RMI (energy organization)

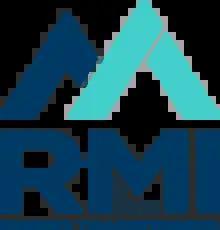

RMI, or Rocky Mountain Institute, is a global, independent, non-partisan non-profit organization co-founded in the United States by Amory Lovins. As of 2025, RMI's stated mission is to transform "global energy systems through market-driven solutions to secure a prosperous, resilient, clean energy future for all." Established in 1982, RMI has grown into a broad-based institution that is active in more than 60 countries with over 700 staff and annual revenues of $170 million in 2023–24. RMI works with businesses, policymakers, financial institutions, local communities, and other partners to drive investment in clean energy solutions.